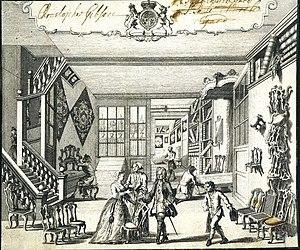
Une carte de commerce était une carte carrée ou rectangulaire qui était assez petite, mais plus grande que la carte de visite moderne. Elle était échangée dans les cercles sociaux, les entreprises en distribuaient aux clients et aux clients potentiels, comme une sorte de carte de visite. Les cartes de commerce sont devenues populaires à la fin du XVIIᵉ siècle à Paris, Lyon et Londres. Elles avaient une fonction publicitaire et permettaient en outre aux clients de situer les magasins à une époque où le système de numérotation des adresses n'existait pas encore.